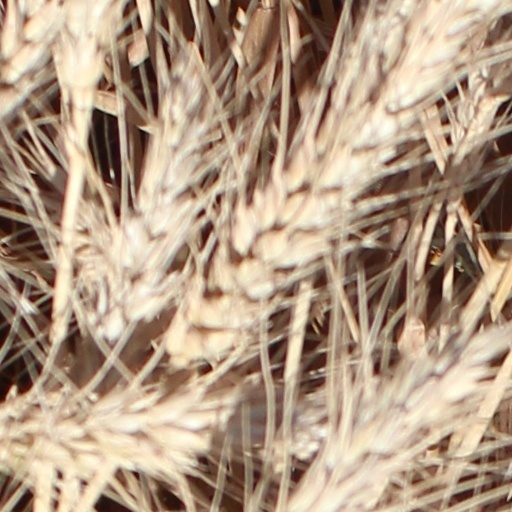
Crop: wheat